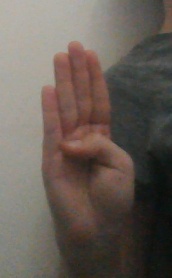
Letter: kaaf